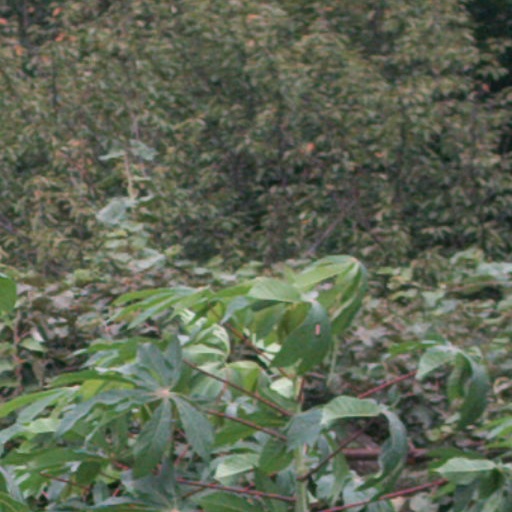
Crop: cassava